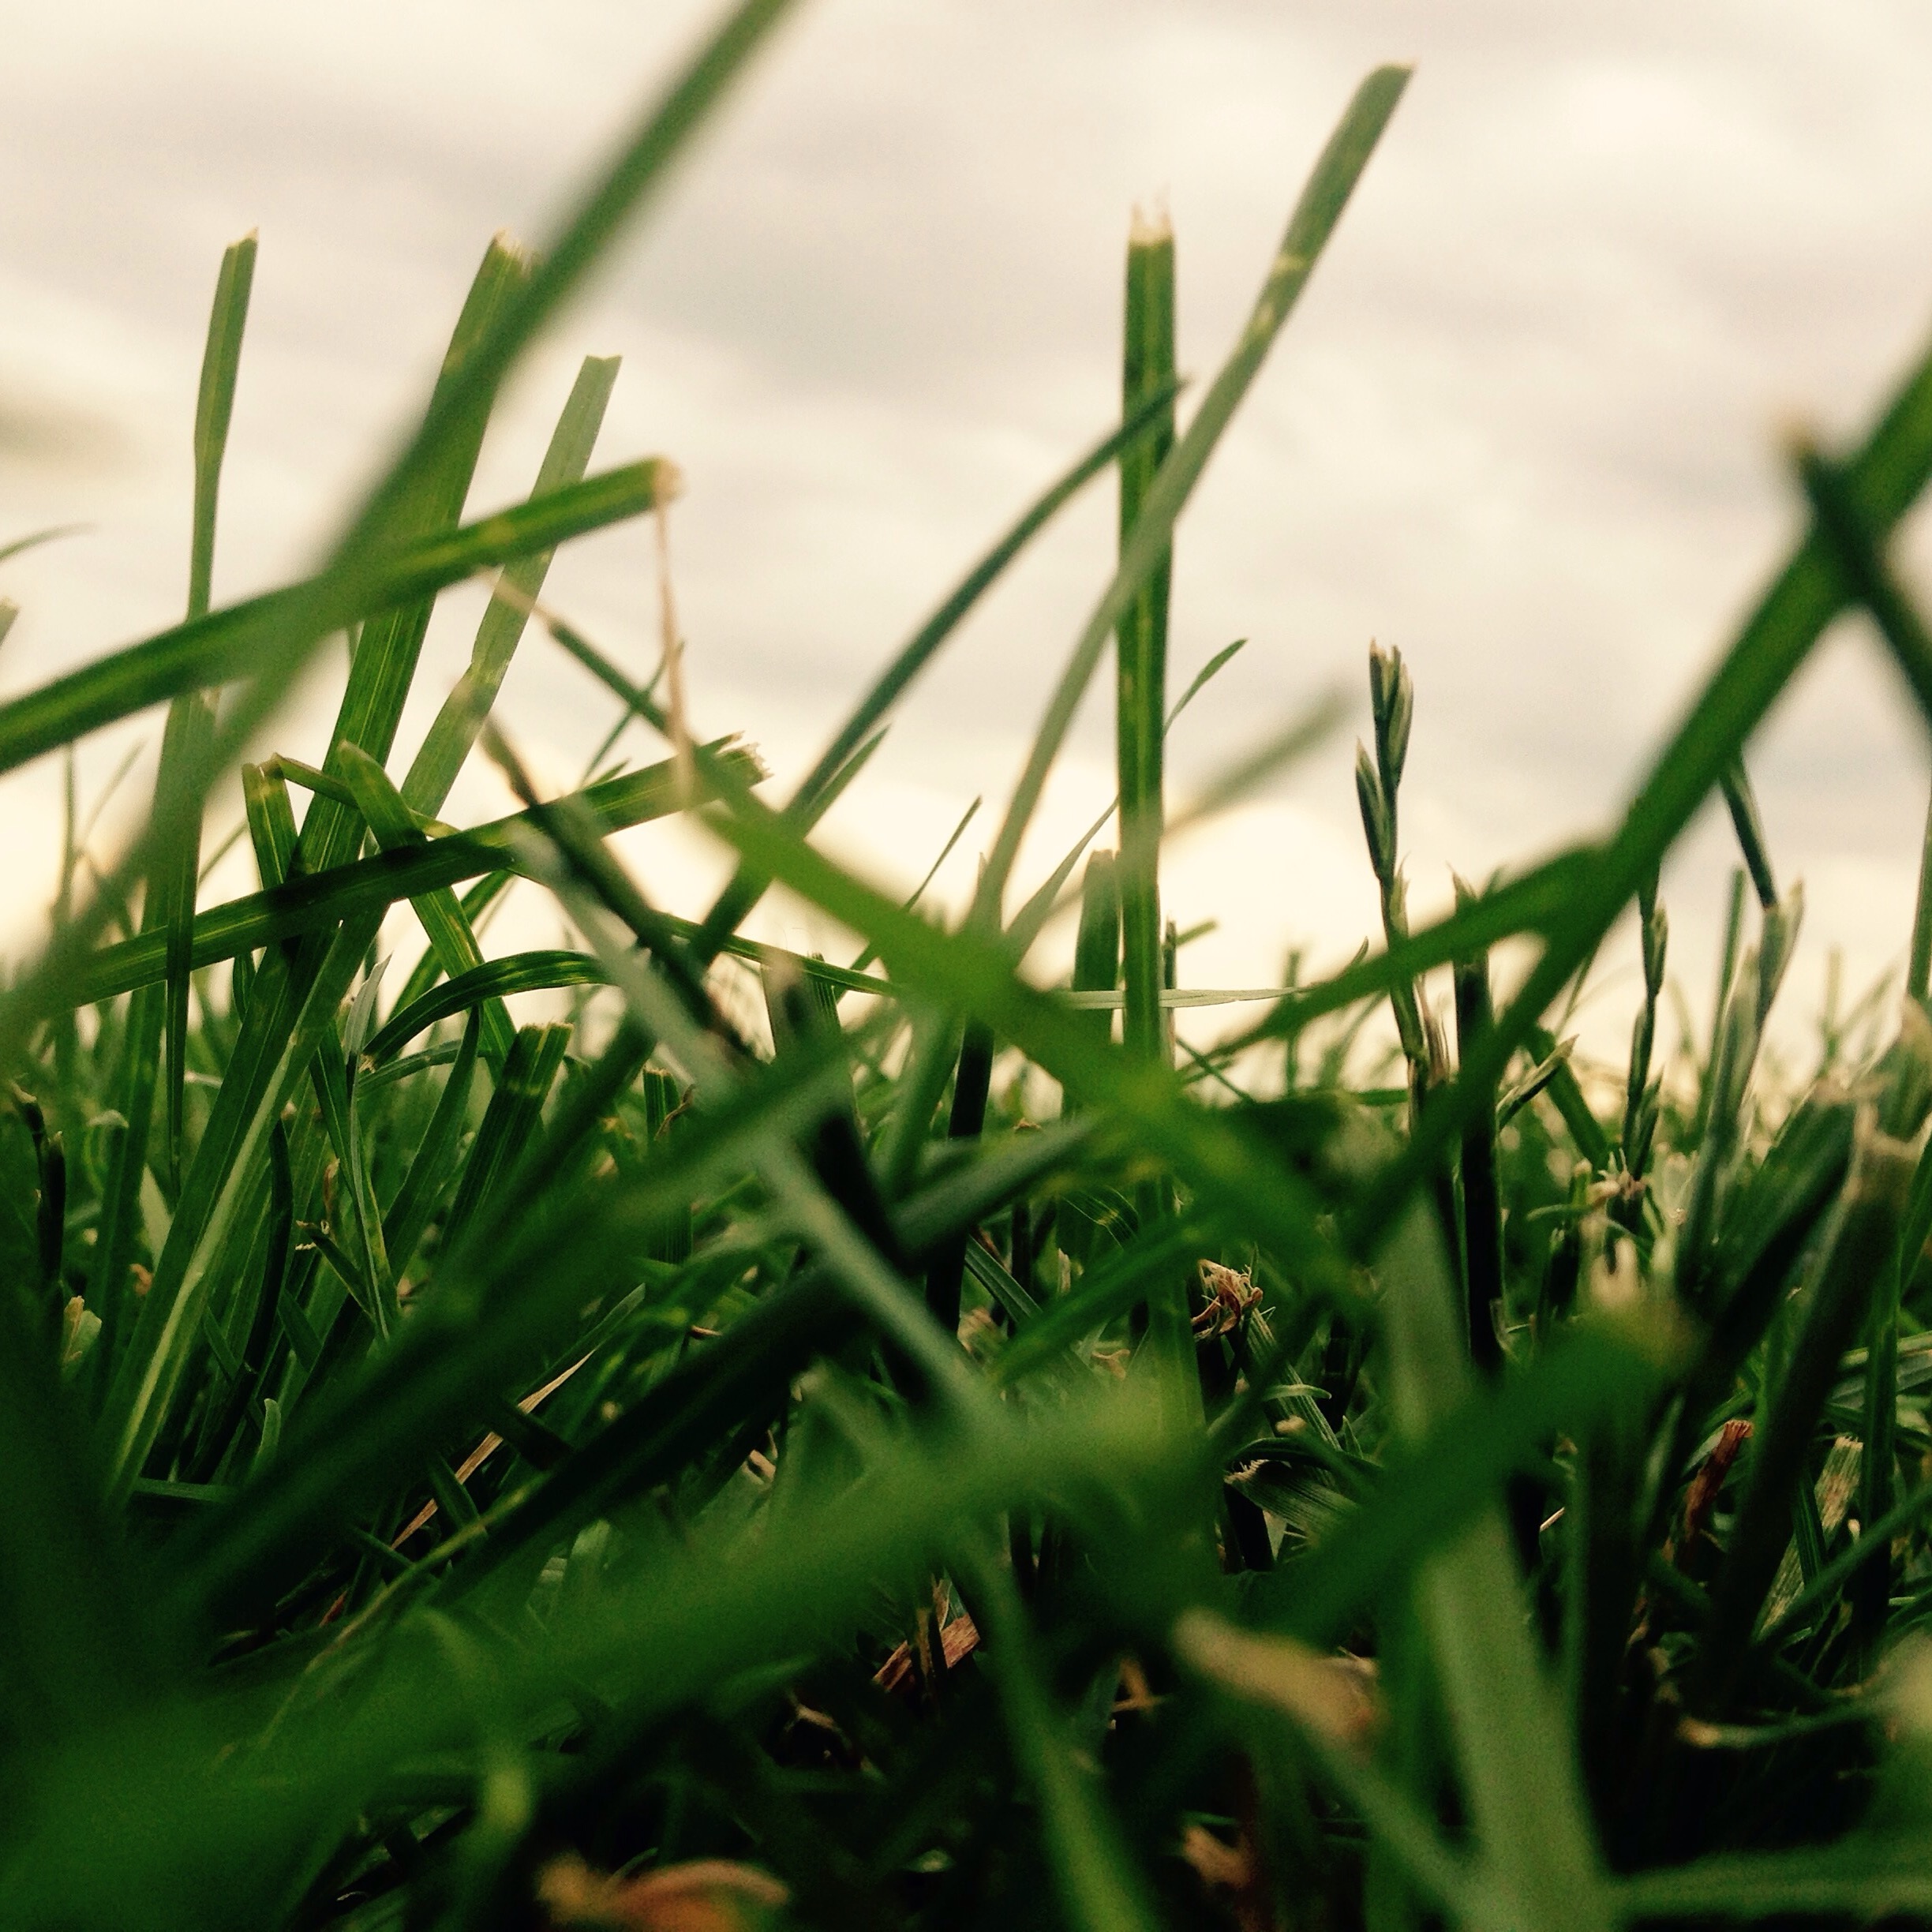
nature, grass, dew, plant, field, lawn, meadow, leaf, flower, green, botany, flora, close up, moisture, macro photography, grass family, plant stem